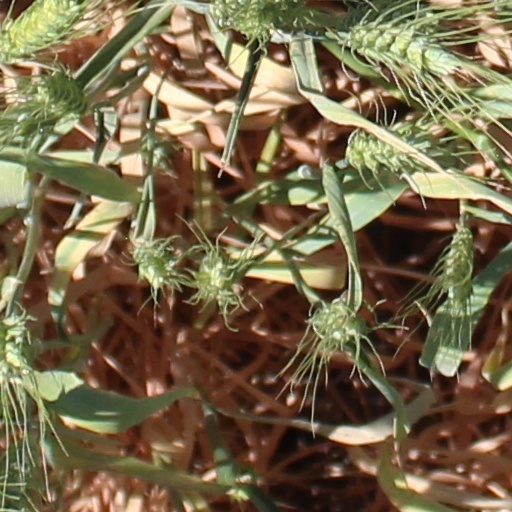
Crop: wheat